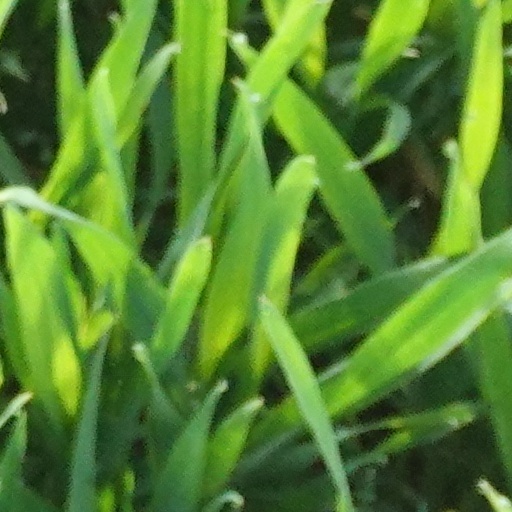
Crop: wheat